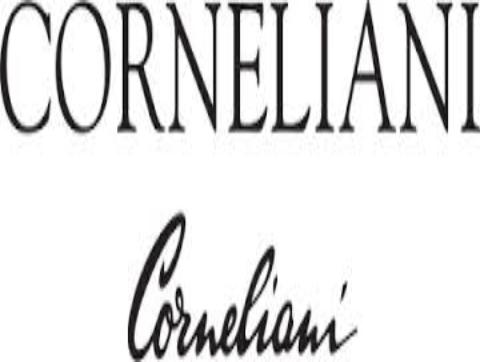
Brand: corneliani
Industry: Clothes